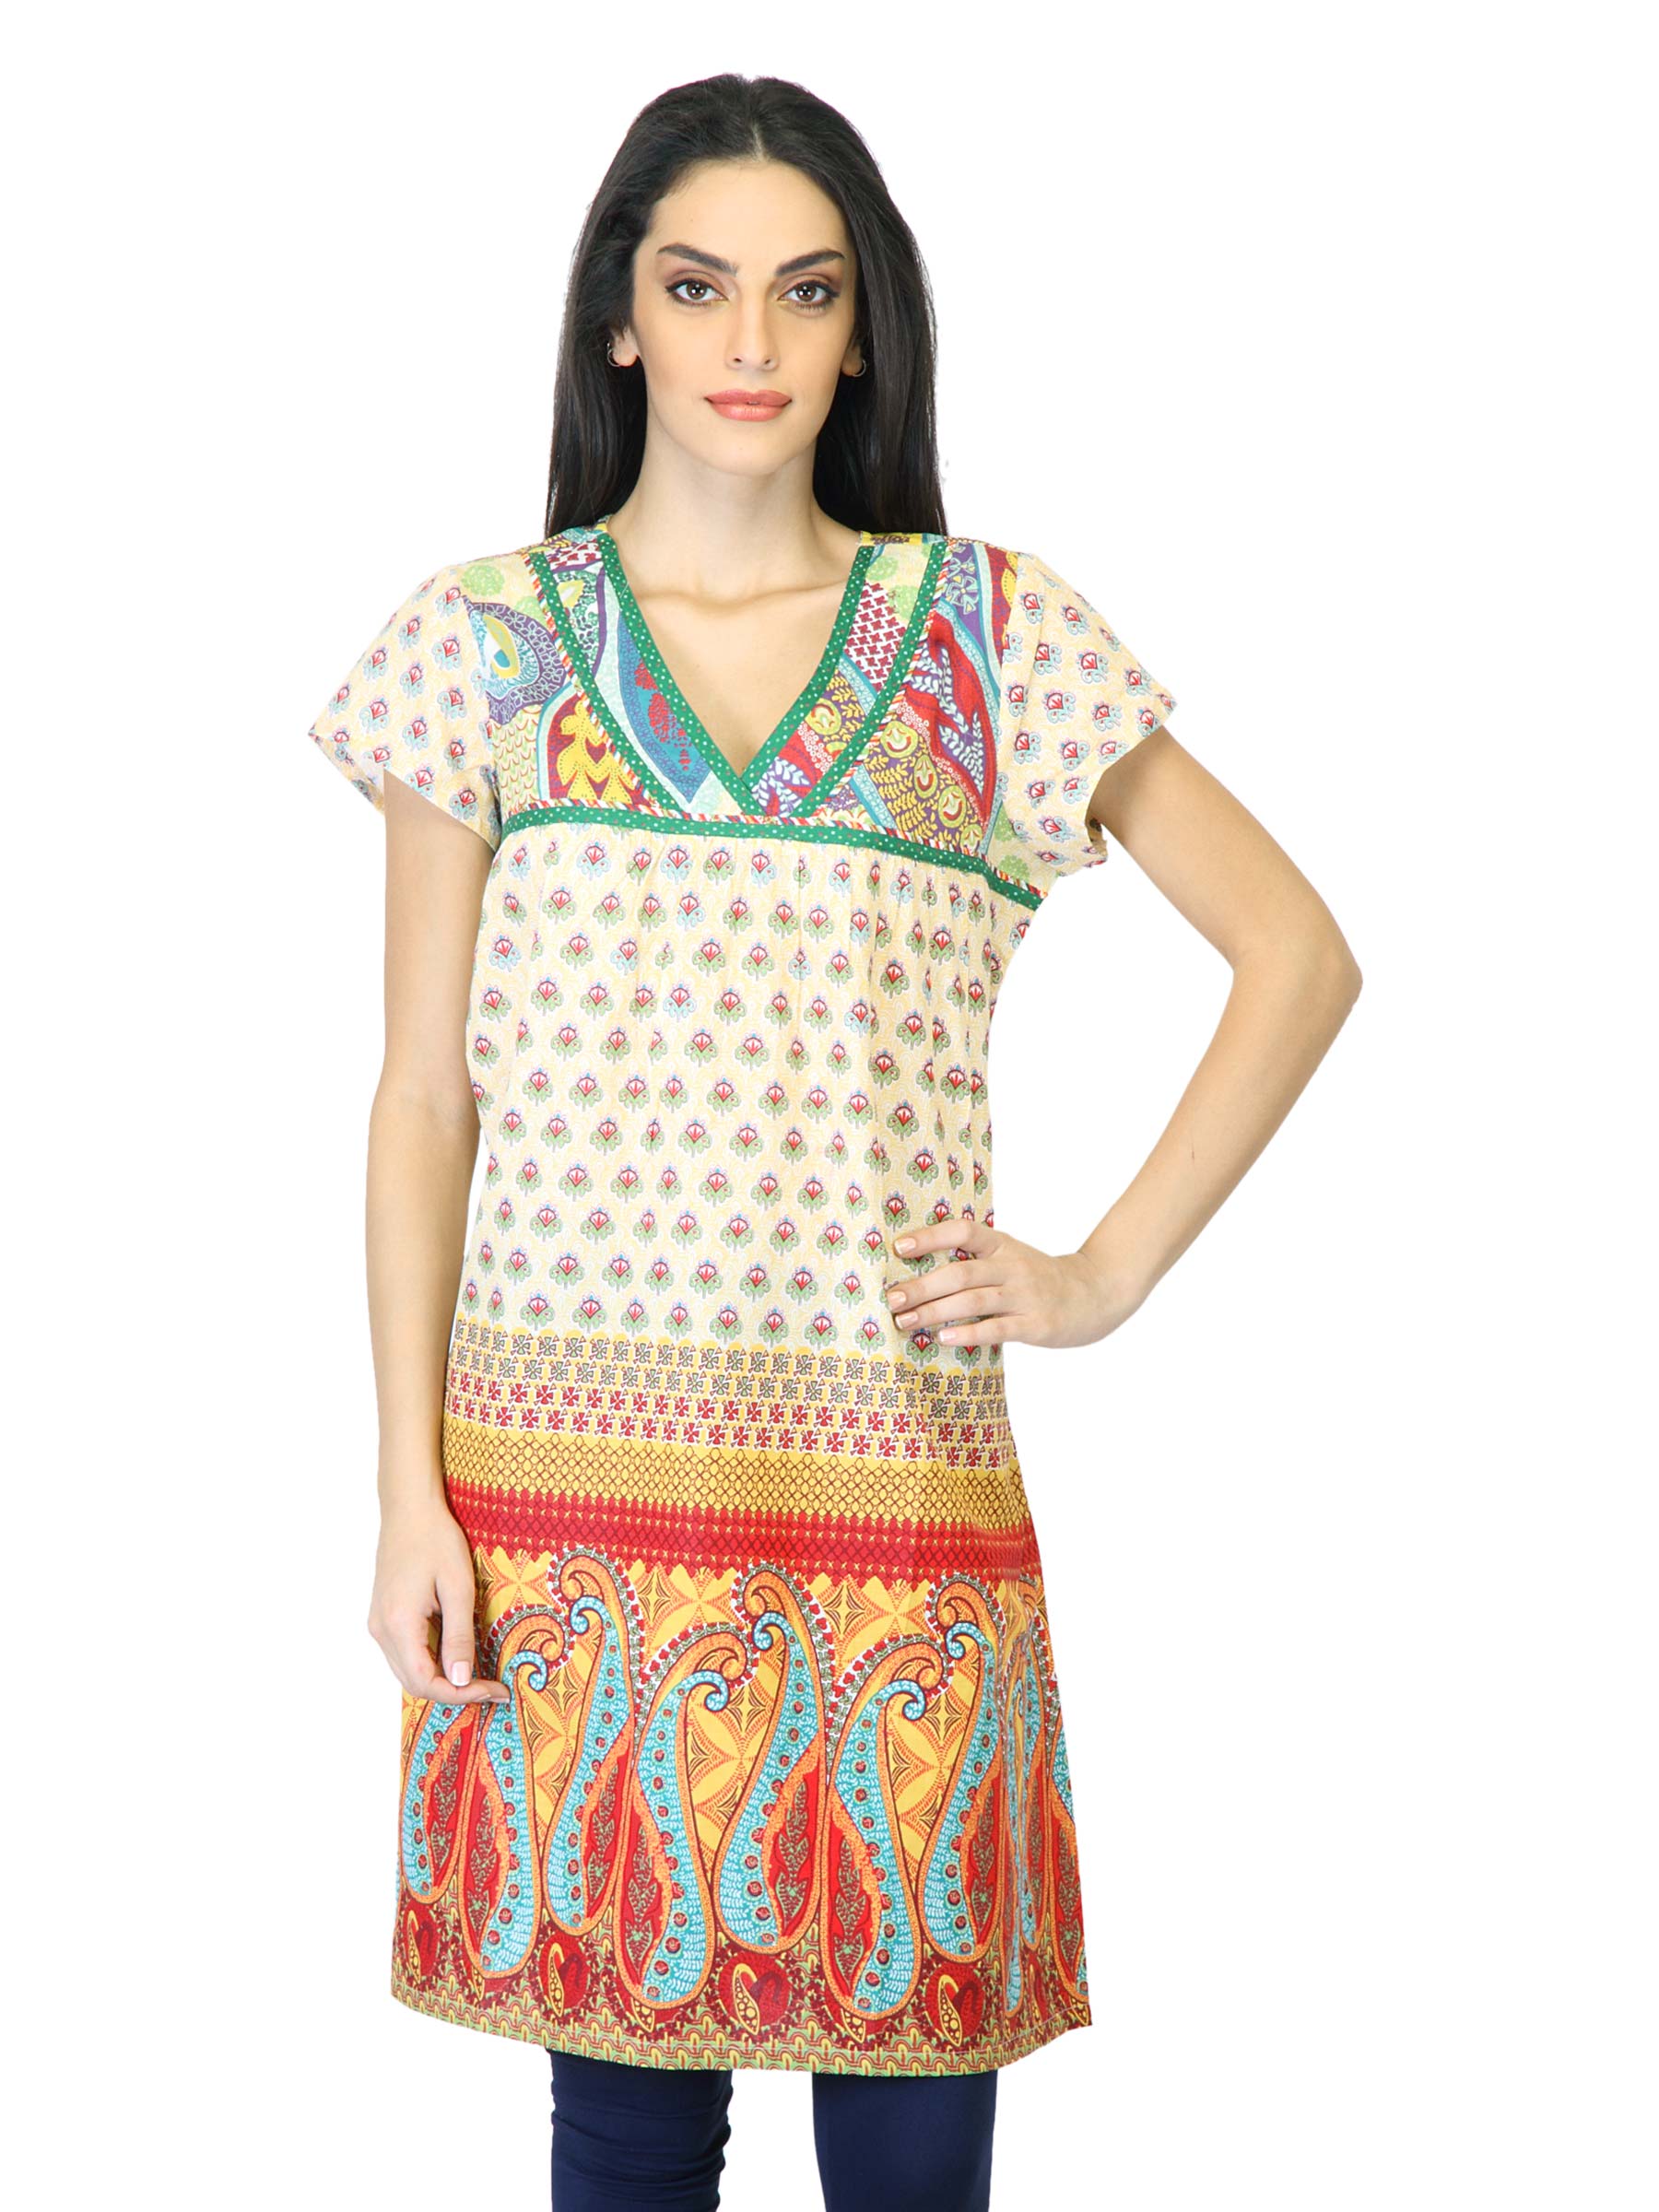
BIBA Women Printed Yellow Kurta
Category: Apparel / Topwear / Kurtas
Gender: Women
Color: Yellow
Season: Summer 2012
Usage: Ethnic